Terrance Woodbury

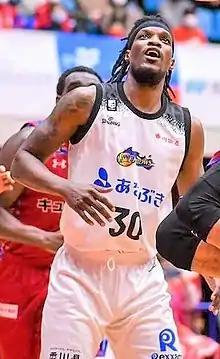

Terrance Woodbury (born June 16, 1987) is an American professional basketball player for the Shinshu Brave Warriors of the B.League. Born in Norfolk, Virginia, he played at Granby High School in Norfolk, with his senior season at Coastal Christian Academy in Virginia Beach, Virginia. He then played college basketball at the University of Georgia.